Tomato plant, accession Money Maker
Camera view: bottom (45 deg); turntable rotation: 30 degrees
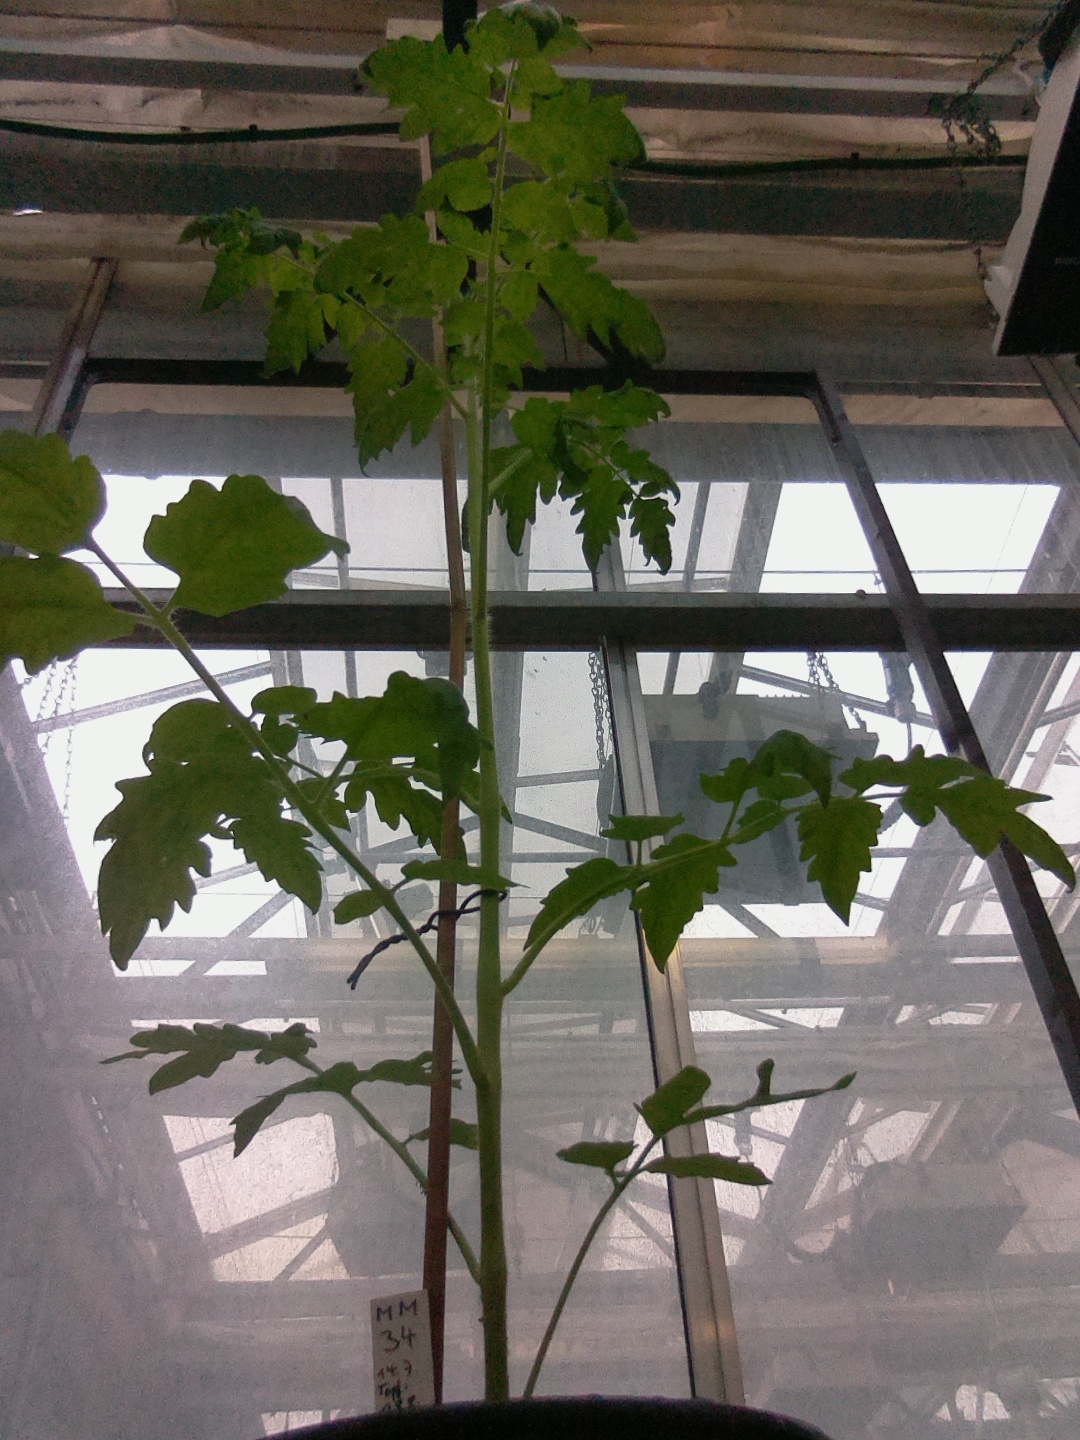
BBCH growth stage 15: 10 of true leaves visible